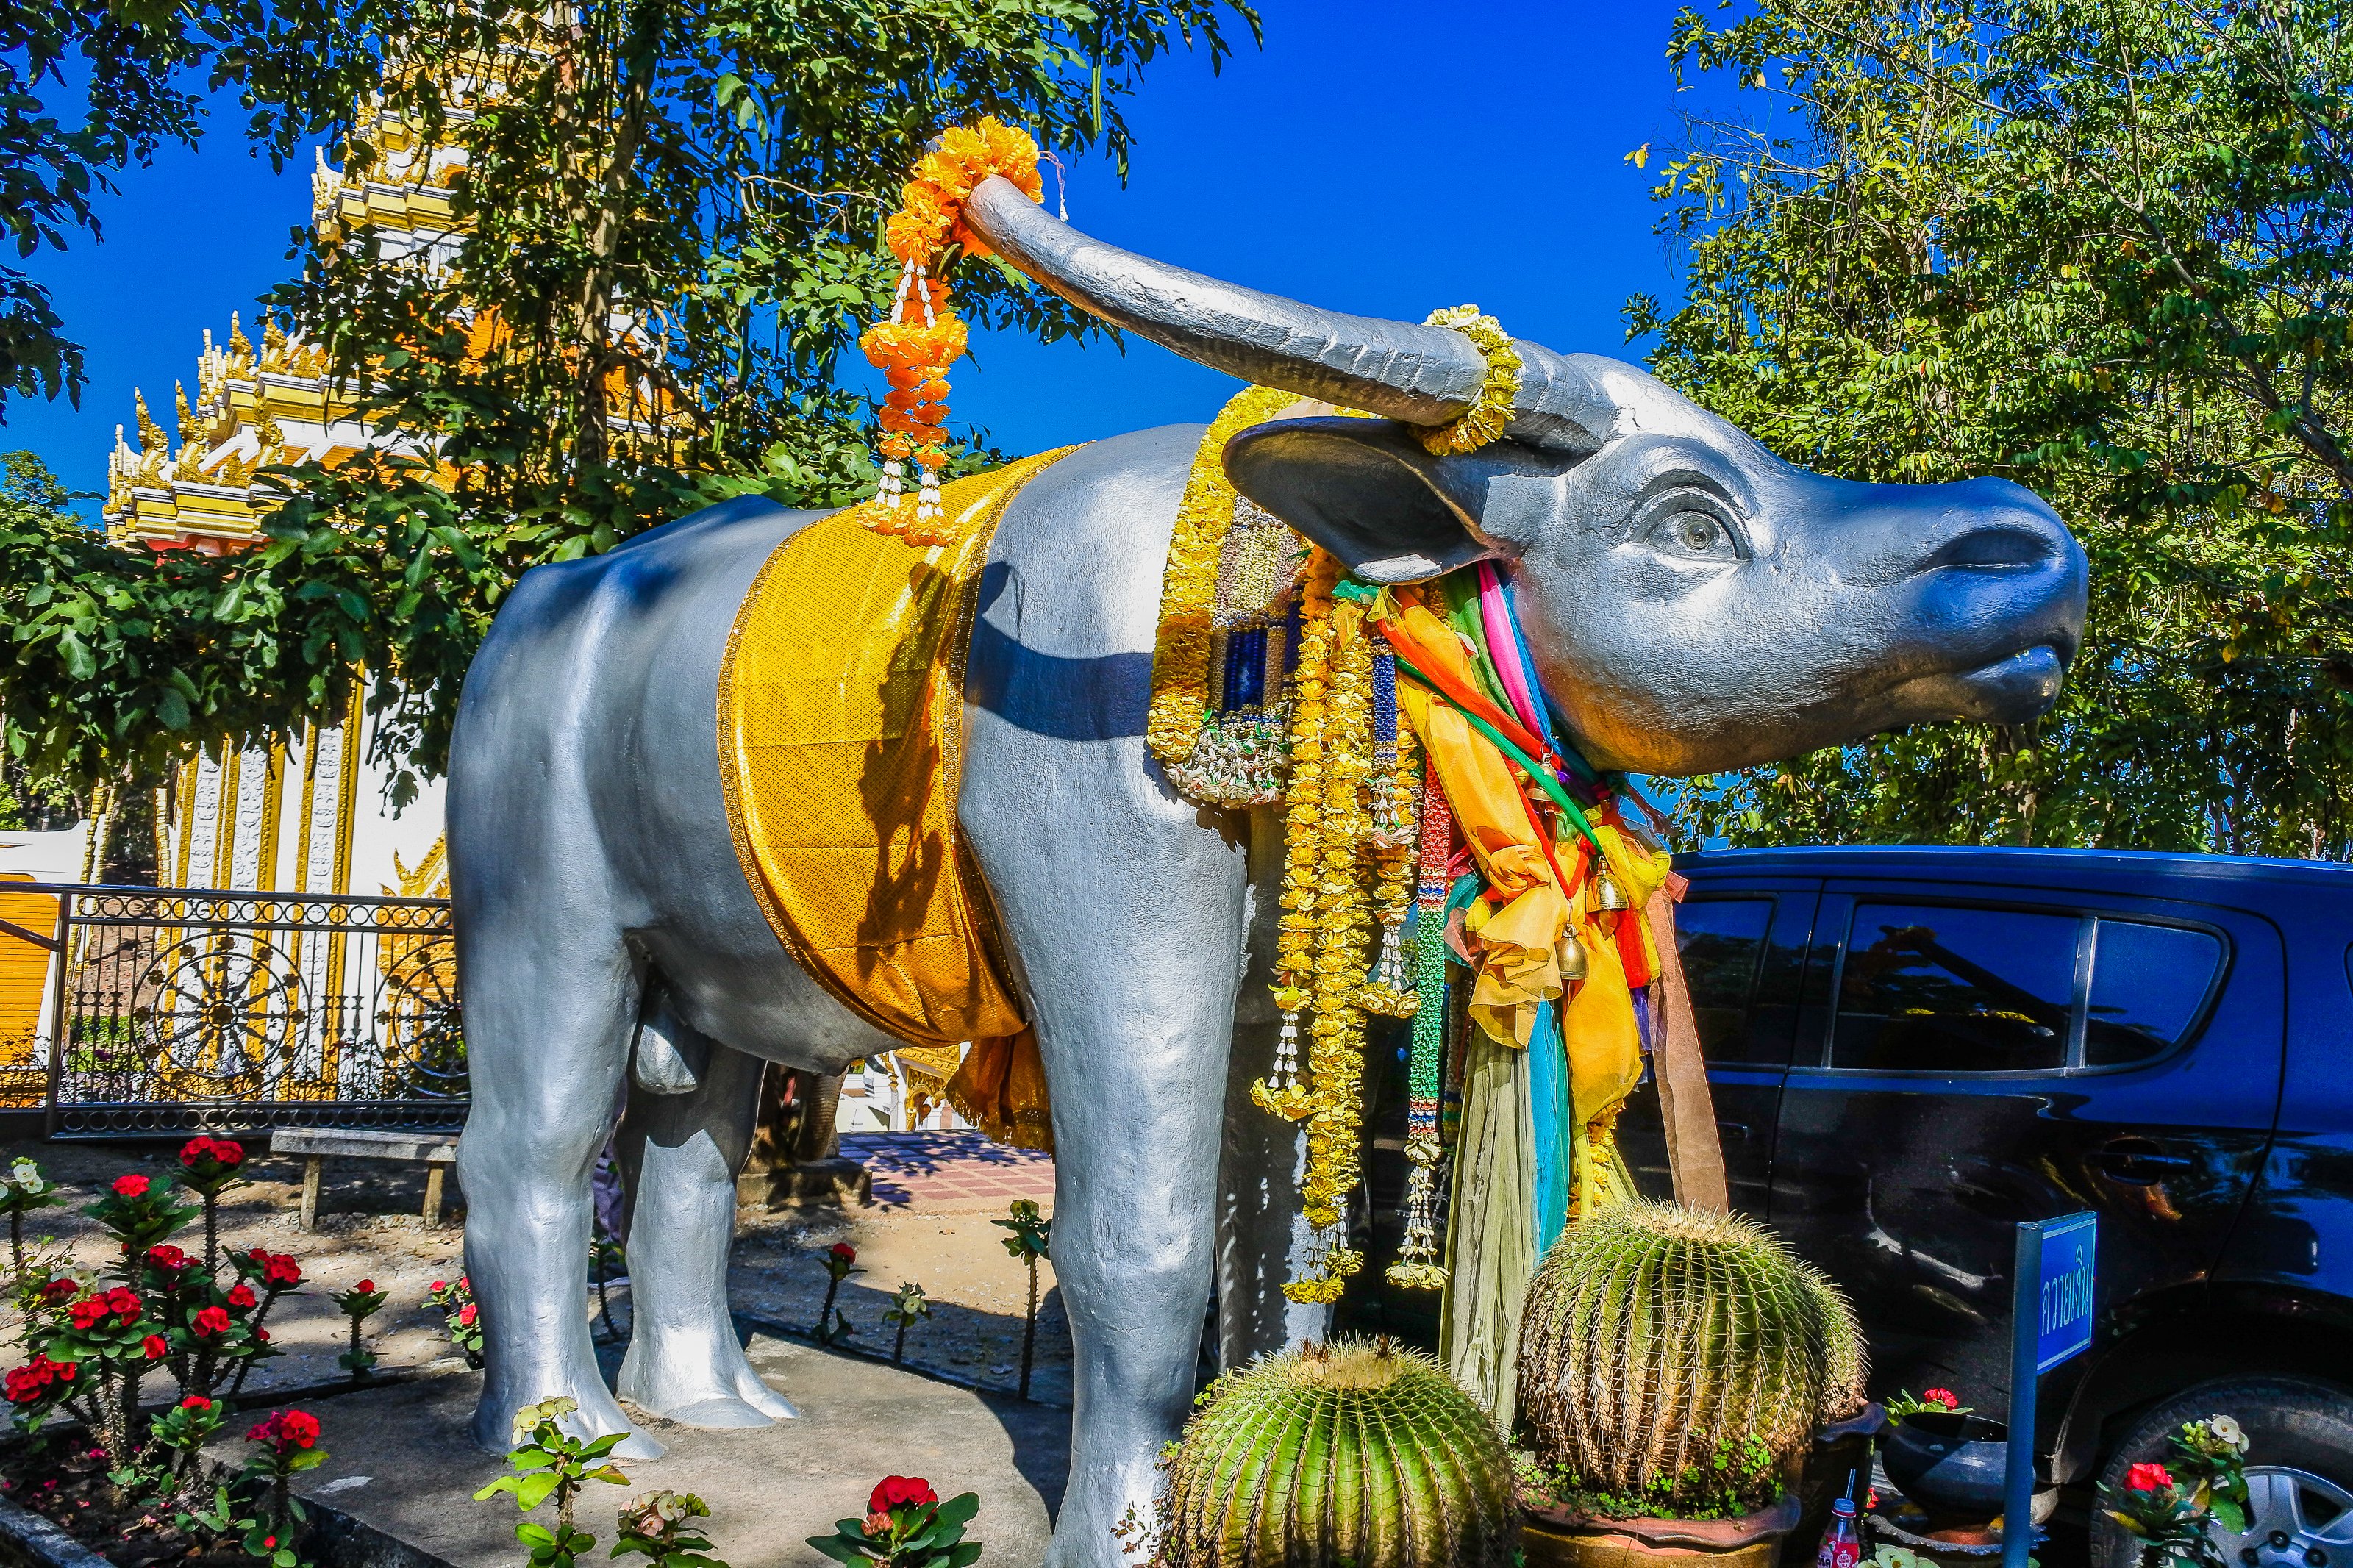
religious, tourism, building, gold, beautiful, buddha, thailand, golden, landmark, architecture, sky, art, famous, old, asia, night, asian, bangkok, thai, wat, buddhism, ancient, stupa, religion, pagoda, traditional, culture, buddhist, temple, travel, elephants and mammoths, indian elephant, statue, working animal, tree, snout, sculpture, african elephant, plant, leisure, place of worship, monument, fawn, tourist attraction, hindu temple